How to Make Millions Before Grandma Dies

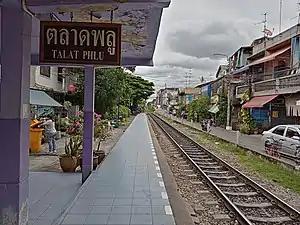
Filming mostly took place across Talat Phlu, with locations including Talat Phlu railway station.

According to Vanridee, this version of the film, which was also tentatively titled "The Chinese Family", was deemed to have "lost [the] original charm" of Thodsapon's treatment. As such, after Sino-Thai director Pat Boonnitipat was hired, he worked with Thodsapon to adopt a more emotionally-driven narrative for the film: Pat had previously worked with GDH on "" (2017–2018) and "" (2020). He incorporated elements from his own life to develop the final screenplay: his maternal grandmother, who helped raise him and with whom he still lives, was diagnosed with late-stage breast cancer in 2004. Pat and Thodsapon worked on the screenplay for two years (which included hours-long phone conversations about their own families): the screenplay then evolved to include other characters beyond the grandmother and grandson.